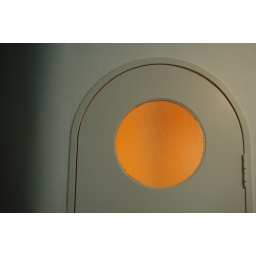
is a mixed-use residential and office tower designed by architect Kisho Kurokawa and located in Shimbashi, Tokyo, Japan.